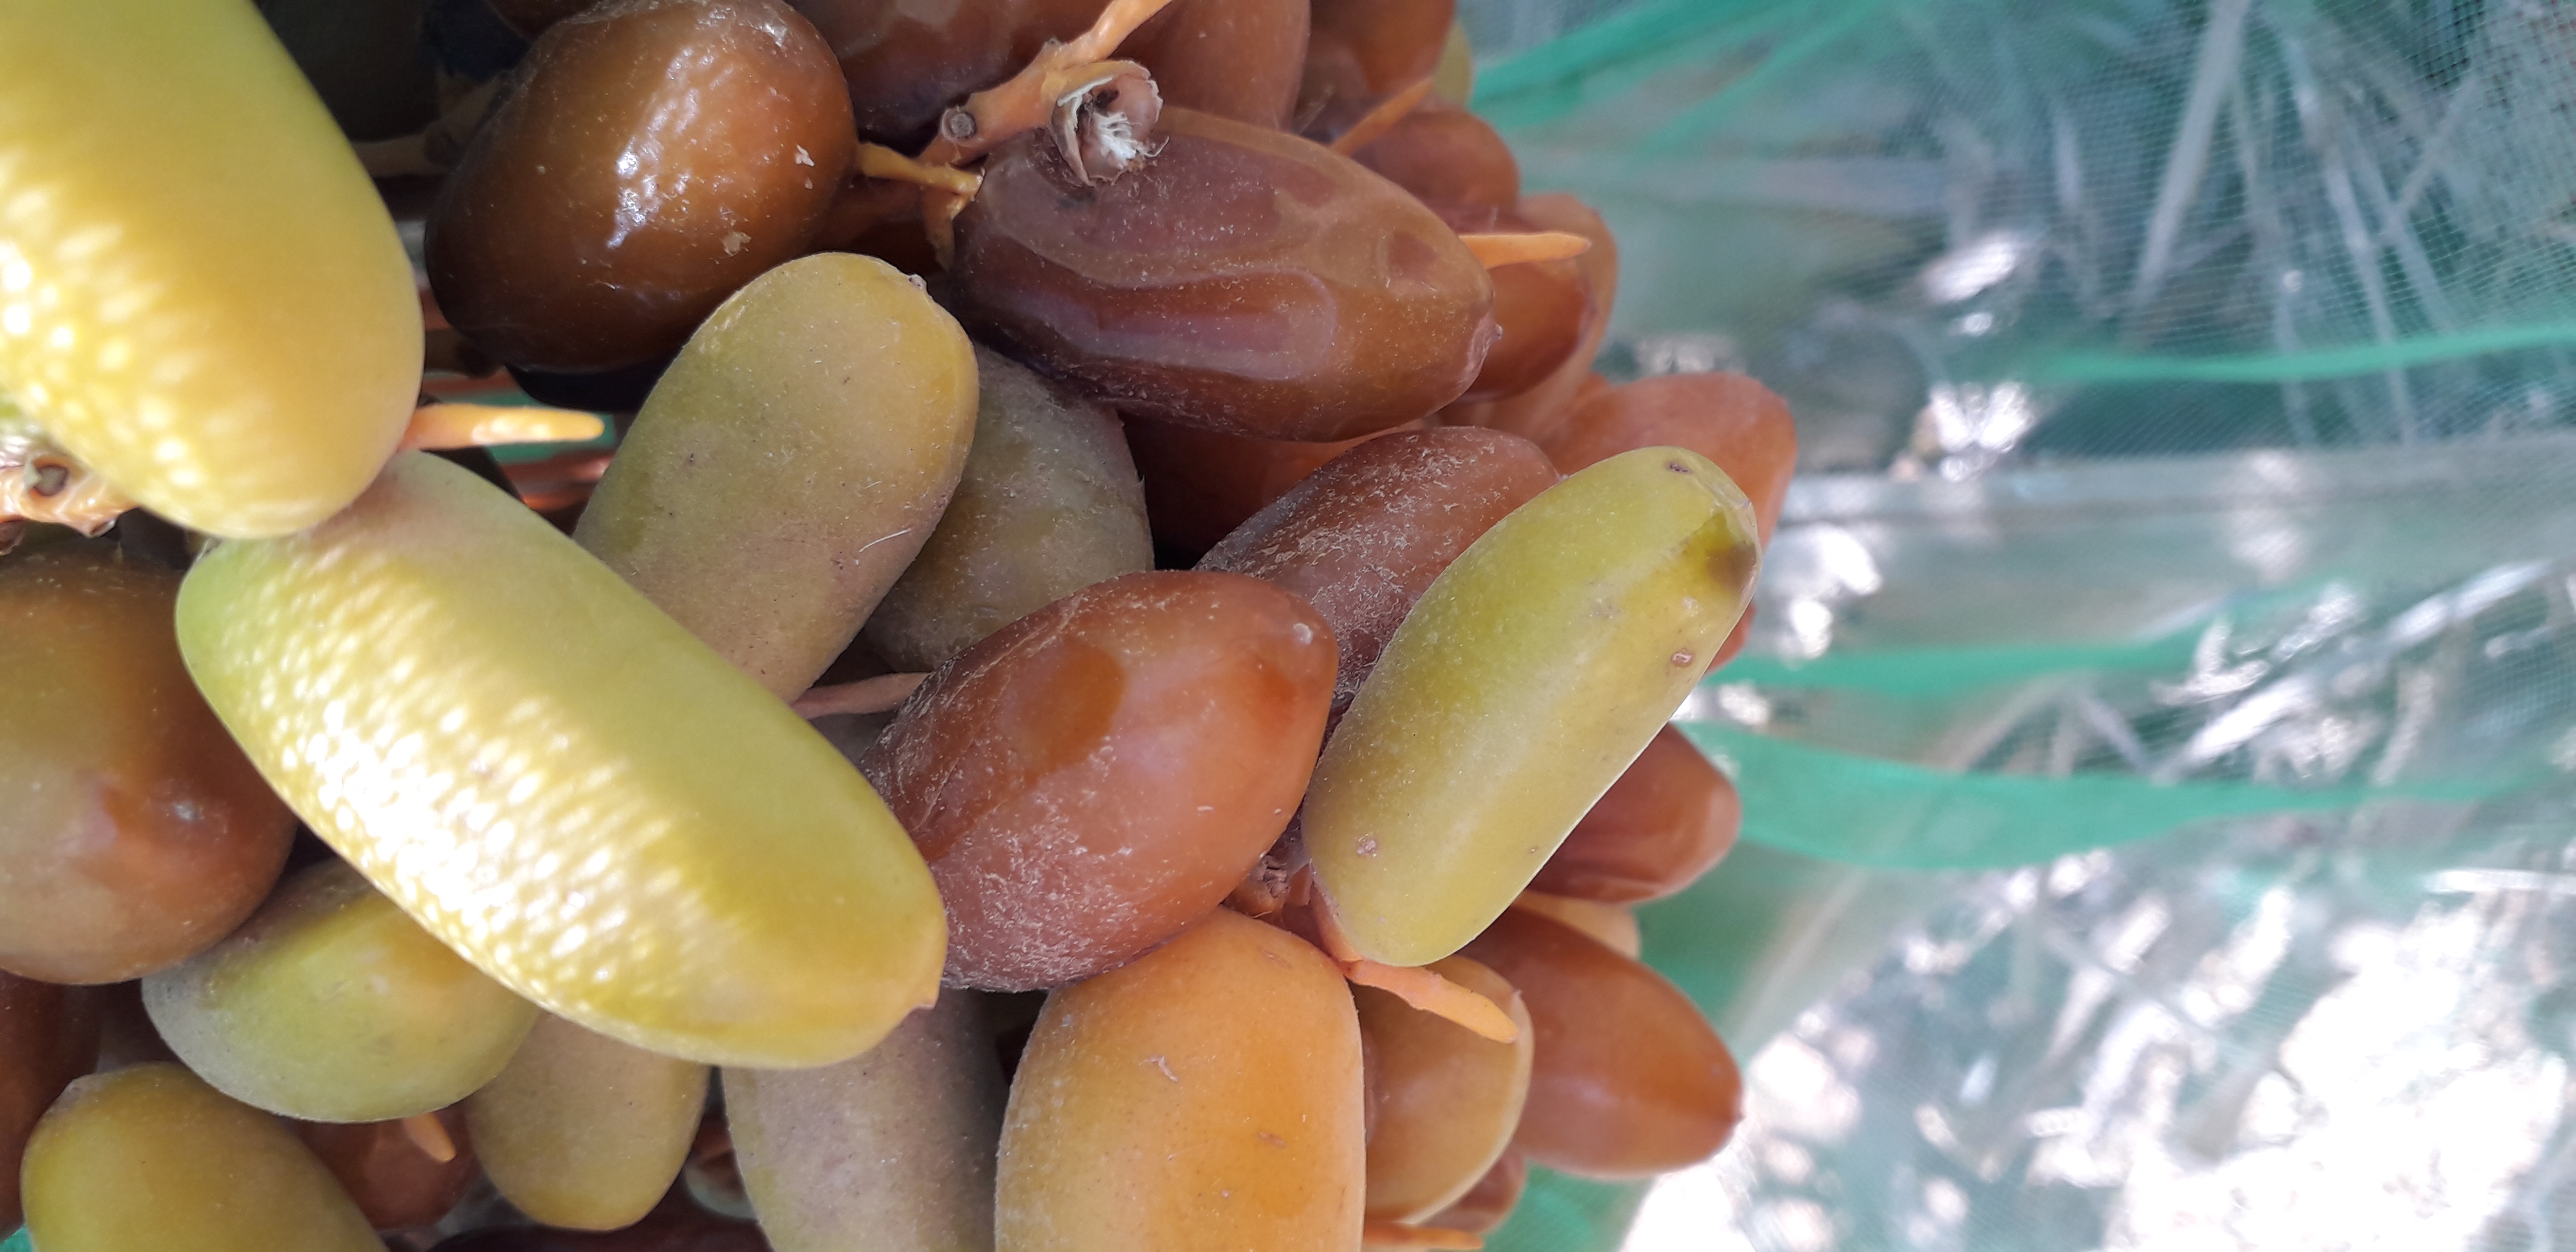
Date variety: kholt